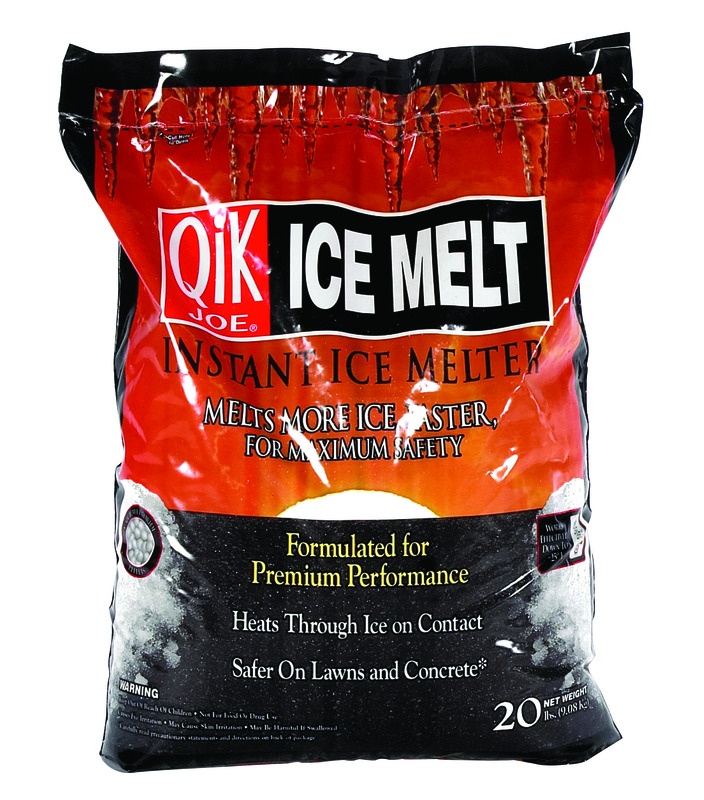
ICE MELT QIK JOE CALC20#
Lowest Effective Temperature: -25 Packaging Type: Bagged Pet Friendly: No Product Form: Pellet Product Type: Ice Melt Brand Name: Qik Joe Chemical Composition: Calcium Chloride Container Size: 20 Sub Brand: Enviromentally Friendly: No Safe for Vegetation: No
Brand: MILAZZO INDUSTRIES
Category: Hardware > Building Consumables > Chemicals > De-Icers